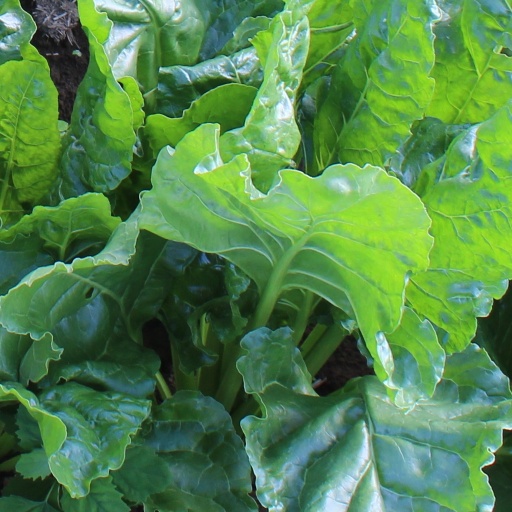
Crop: sugar beet